The Upland Rider

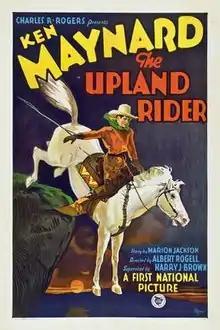
Theatrical release poster

The Upland Rider is a 1928 American silent Western film directed by Albert S. Rogell and written by Ford Beebe. The film stars Ken Maynard, Ena Gregory, Lafe McKee, Sydney Jarvis, Robert D. Walker, and Bobby Dunn. The film was released on June 3, 1928, by First National Pictures.